Invasion of Gozo (1551)

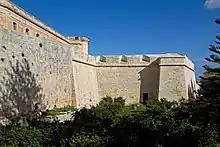
D'Homedes Bastion within the fortifications of Mdina, which has survived largely unaltered since its construction in the 1540s

The Ottomans then attacked the Maltese countryside including the villages of Birkirkara and Qormi before turning their attention to the inland city of Mdina. The city's fortifications had recently been upgraded with the addition of bastions, but its garrison was small and the city was overcrowded with thousands of Maltese peasants who had sought refuge inside. The Ottomans briefly besieged Mdina and plundered the nearby unfortified suburb of Rabat. Mdina's governor, the Genoese knight George Adorno, sent a messenger to Birgu requesting assistance from Homedes. The latter was reluctant to send a substantial number of reinforcements, but Nicolas Durand de Villegaignon and six other knights were sent and they managed to sneak past the Ottomans into the city.